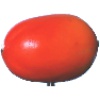
Label: Kaki 1